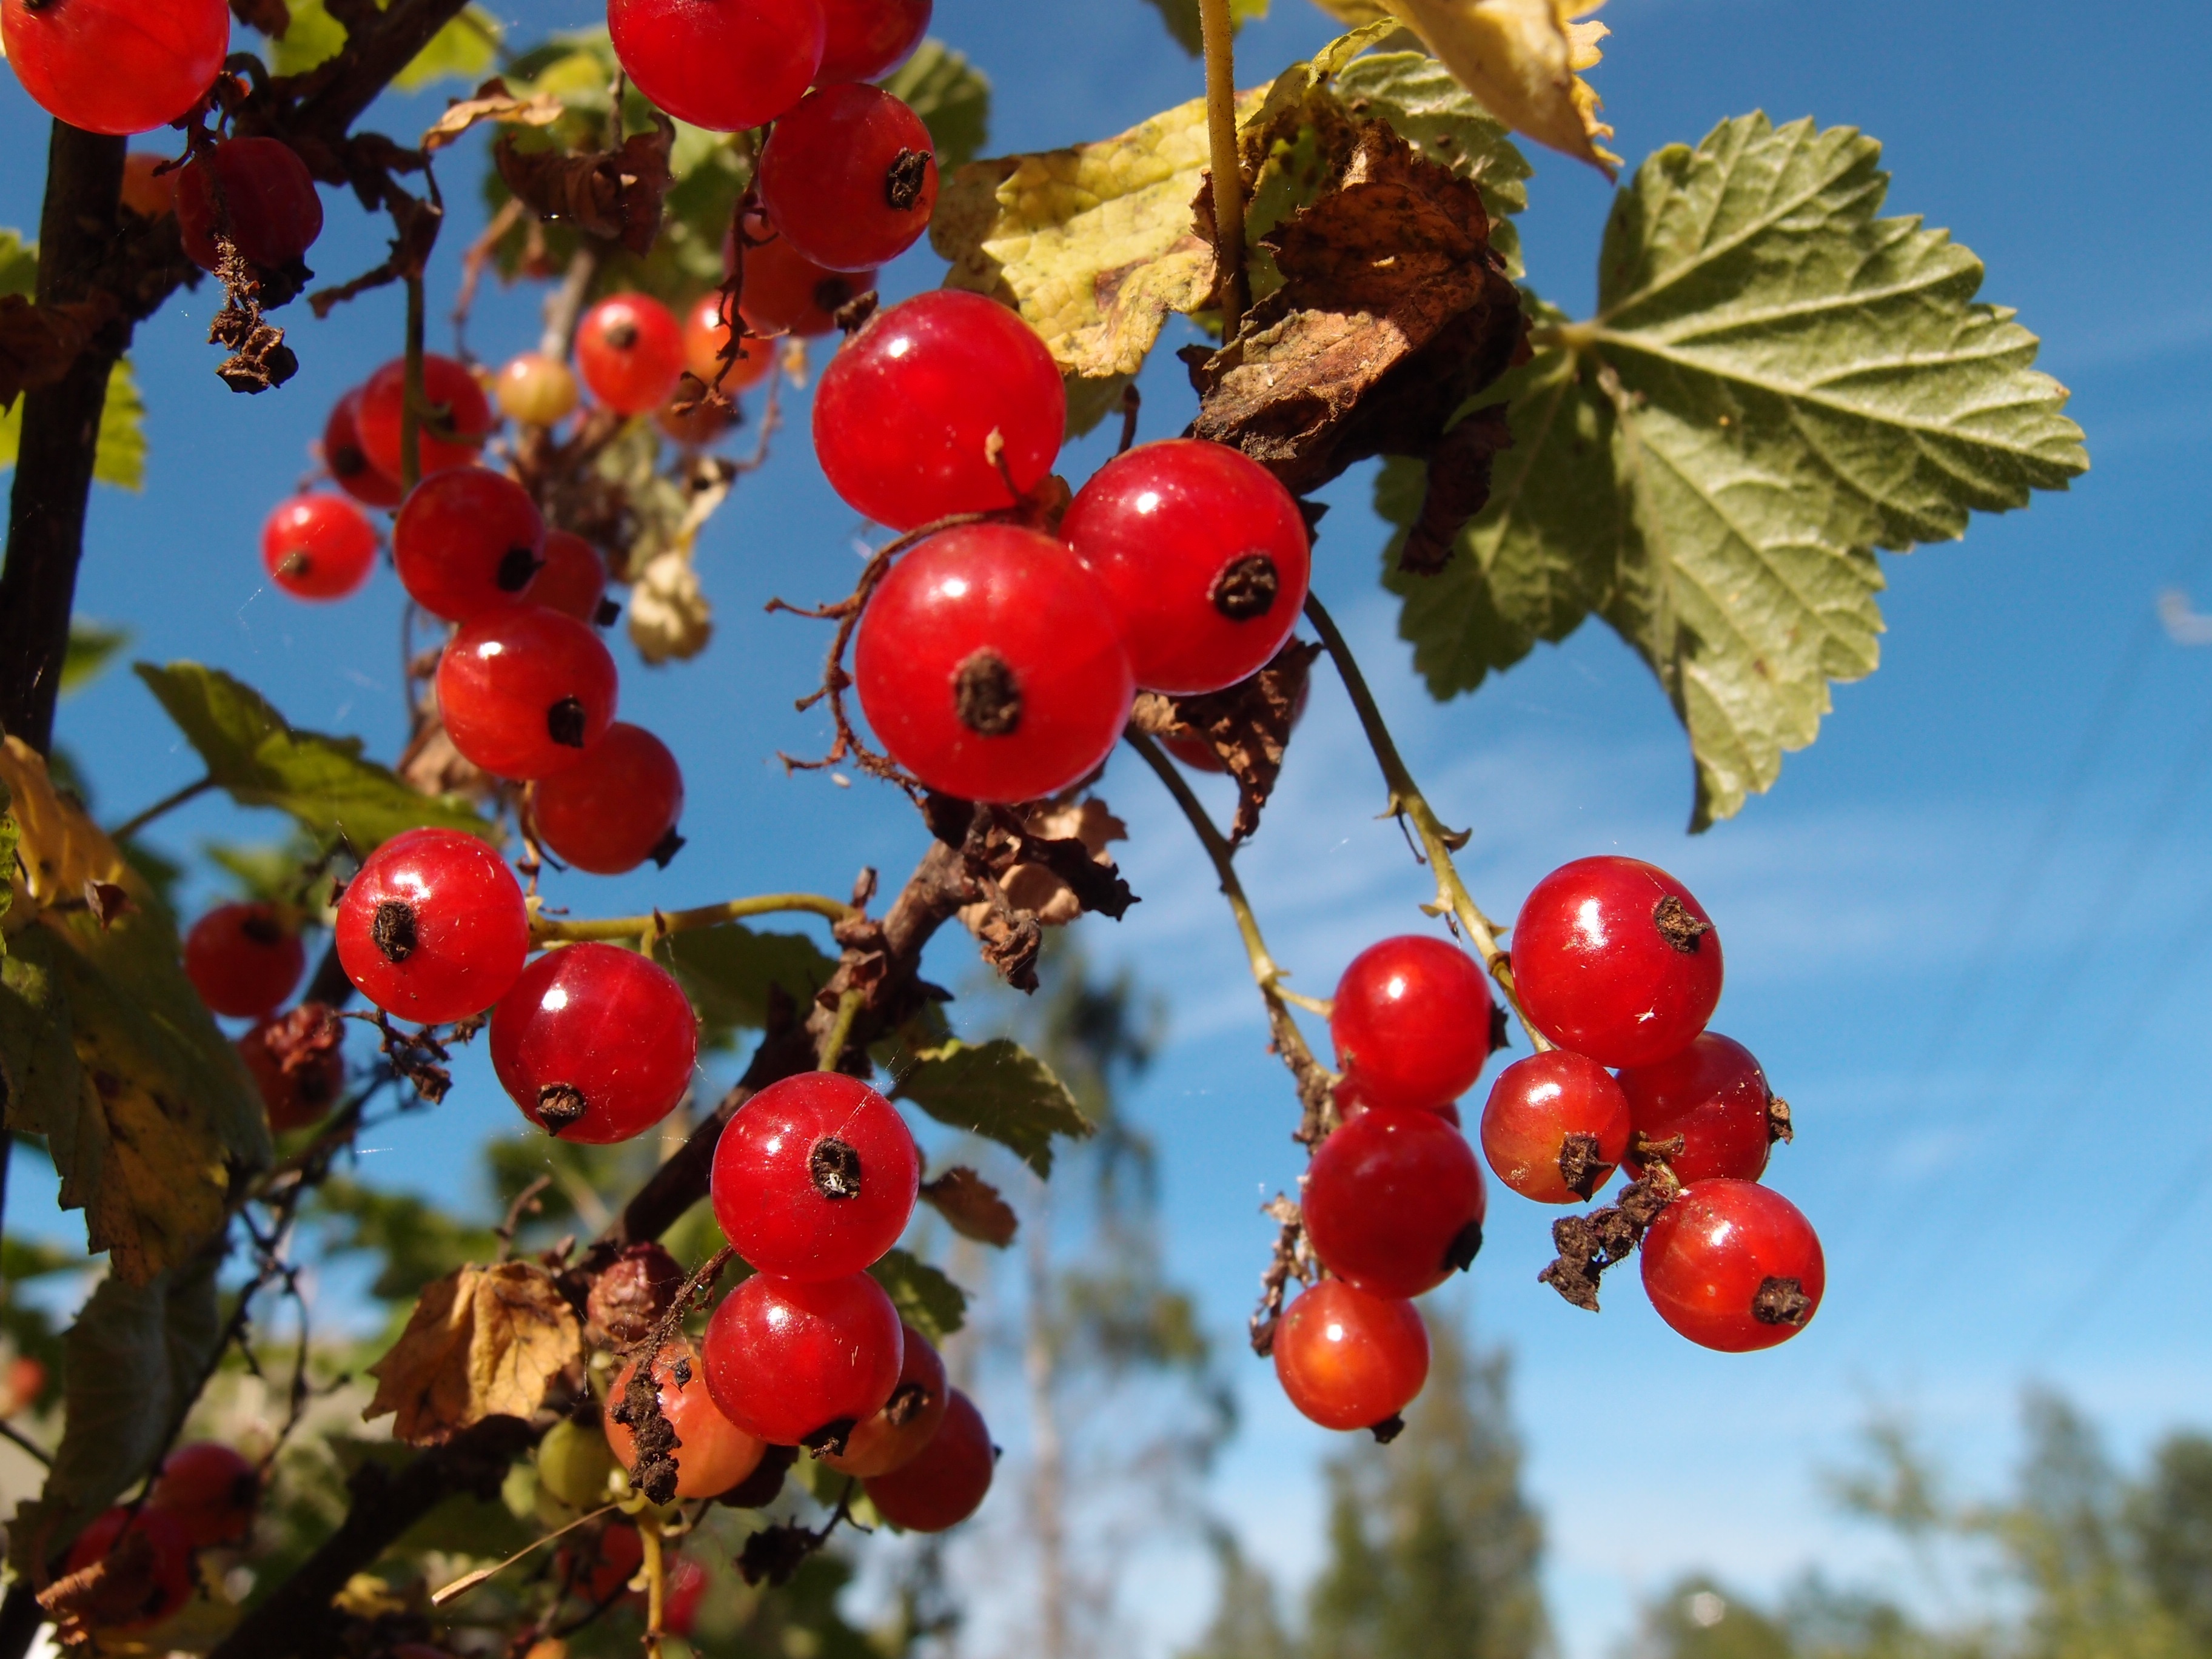
tree, nature, branch, blossom, plant, fruit, berry, leaf, flower, food, red, produce, autumn, garden, flora, season, red berry, shrub, rowan, hawthorn, rose hip, macro photography, sorbus, mature, flowering plant, rose family, red currant, cultured, woody plant, land plant, berry clusters, a delicious